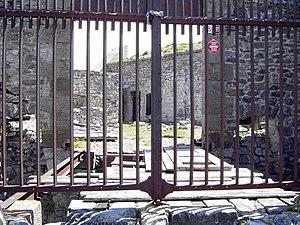
La grille de l'entrée de la batterie de Viraysse
La batterie de Viraysse, appelée aussi batterie de la Tête de Viraysse, est un ouvrage fortifié alpin, faisant partie de la place forte de Tournoux, situé à l'est de la commune de Larche, se situant à 2 772 mètres d'altitude, dans le département des Alpes-de-Haute-Provence.